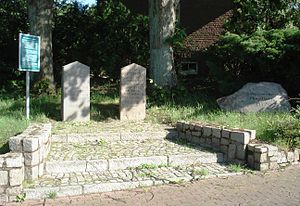
Bösdorf (Holsten) / Geografi
Mindested Pfingstberg
Bösdorf er en by i det nordlige Tyskland, beliggende sydøst for Kiel under Kreis Plön, i delstaten Slesvig-Holsten. Bösdorf var ind til 1. januar 2014 en del af Amt Großer Plöner See, men har nu administration i byen Plön.